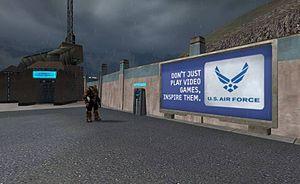
Anarchy Online est un jeu en ligne massivement multijoueur sorti mondialement en juin 2001 sous Windows. Il est édité et développé par la société norvégienne Funcom.